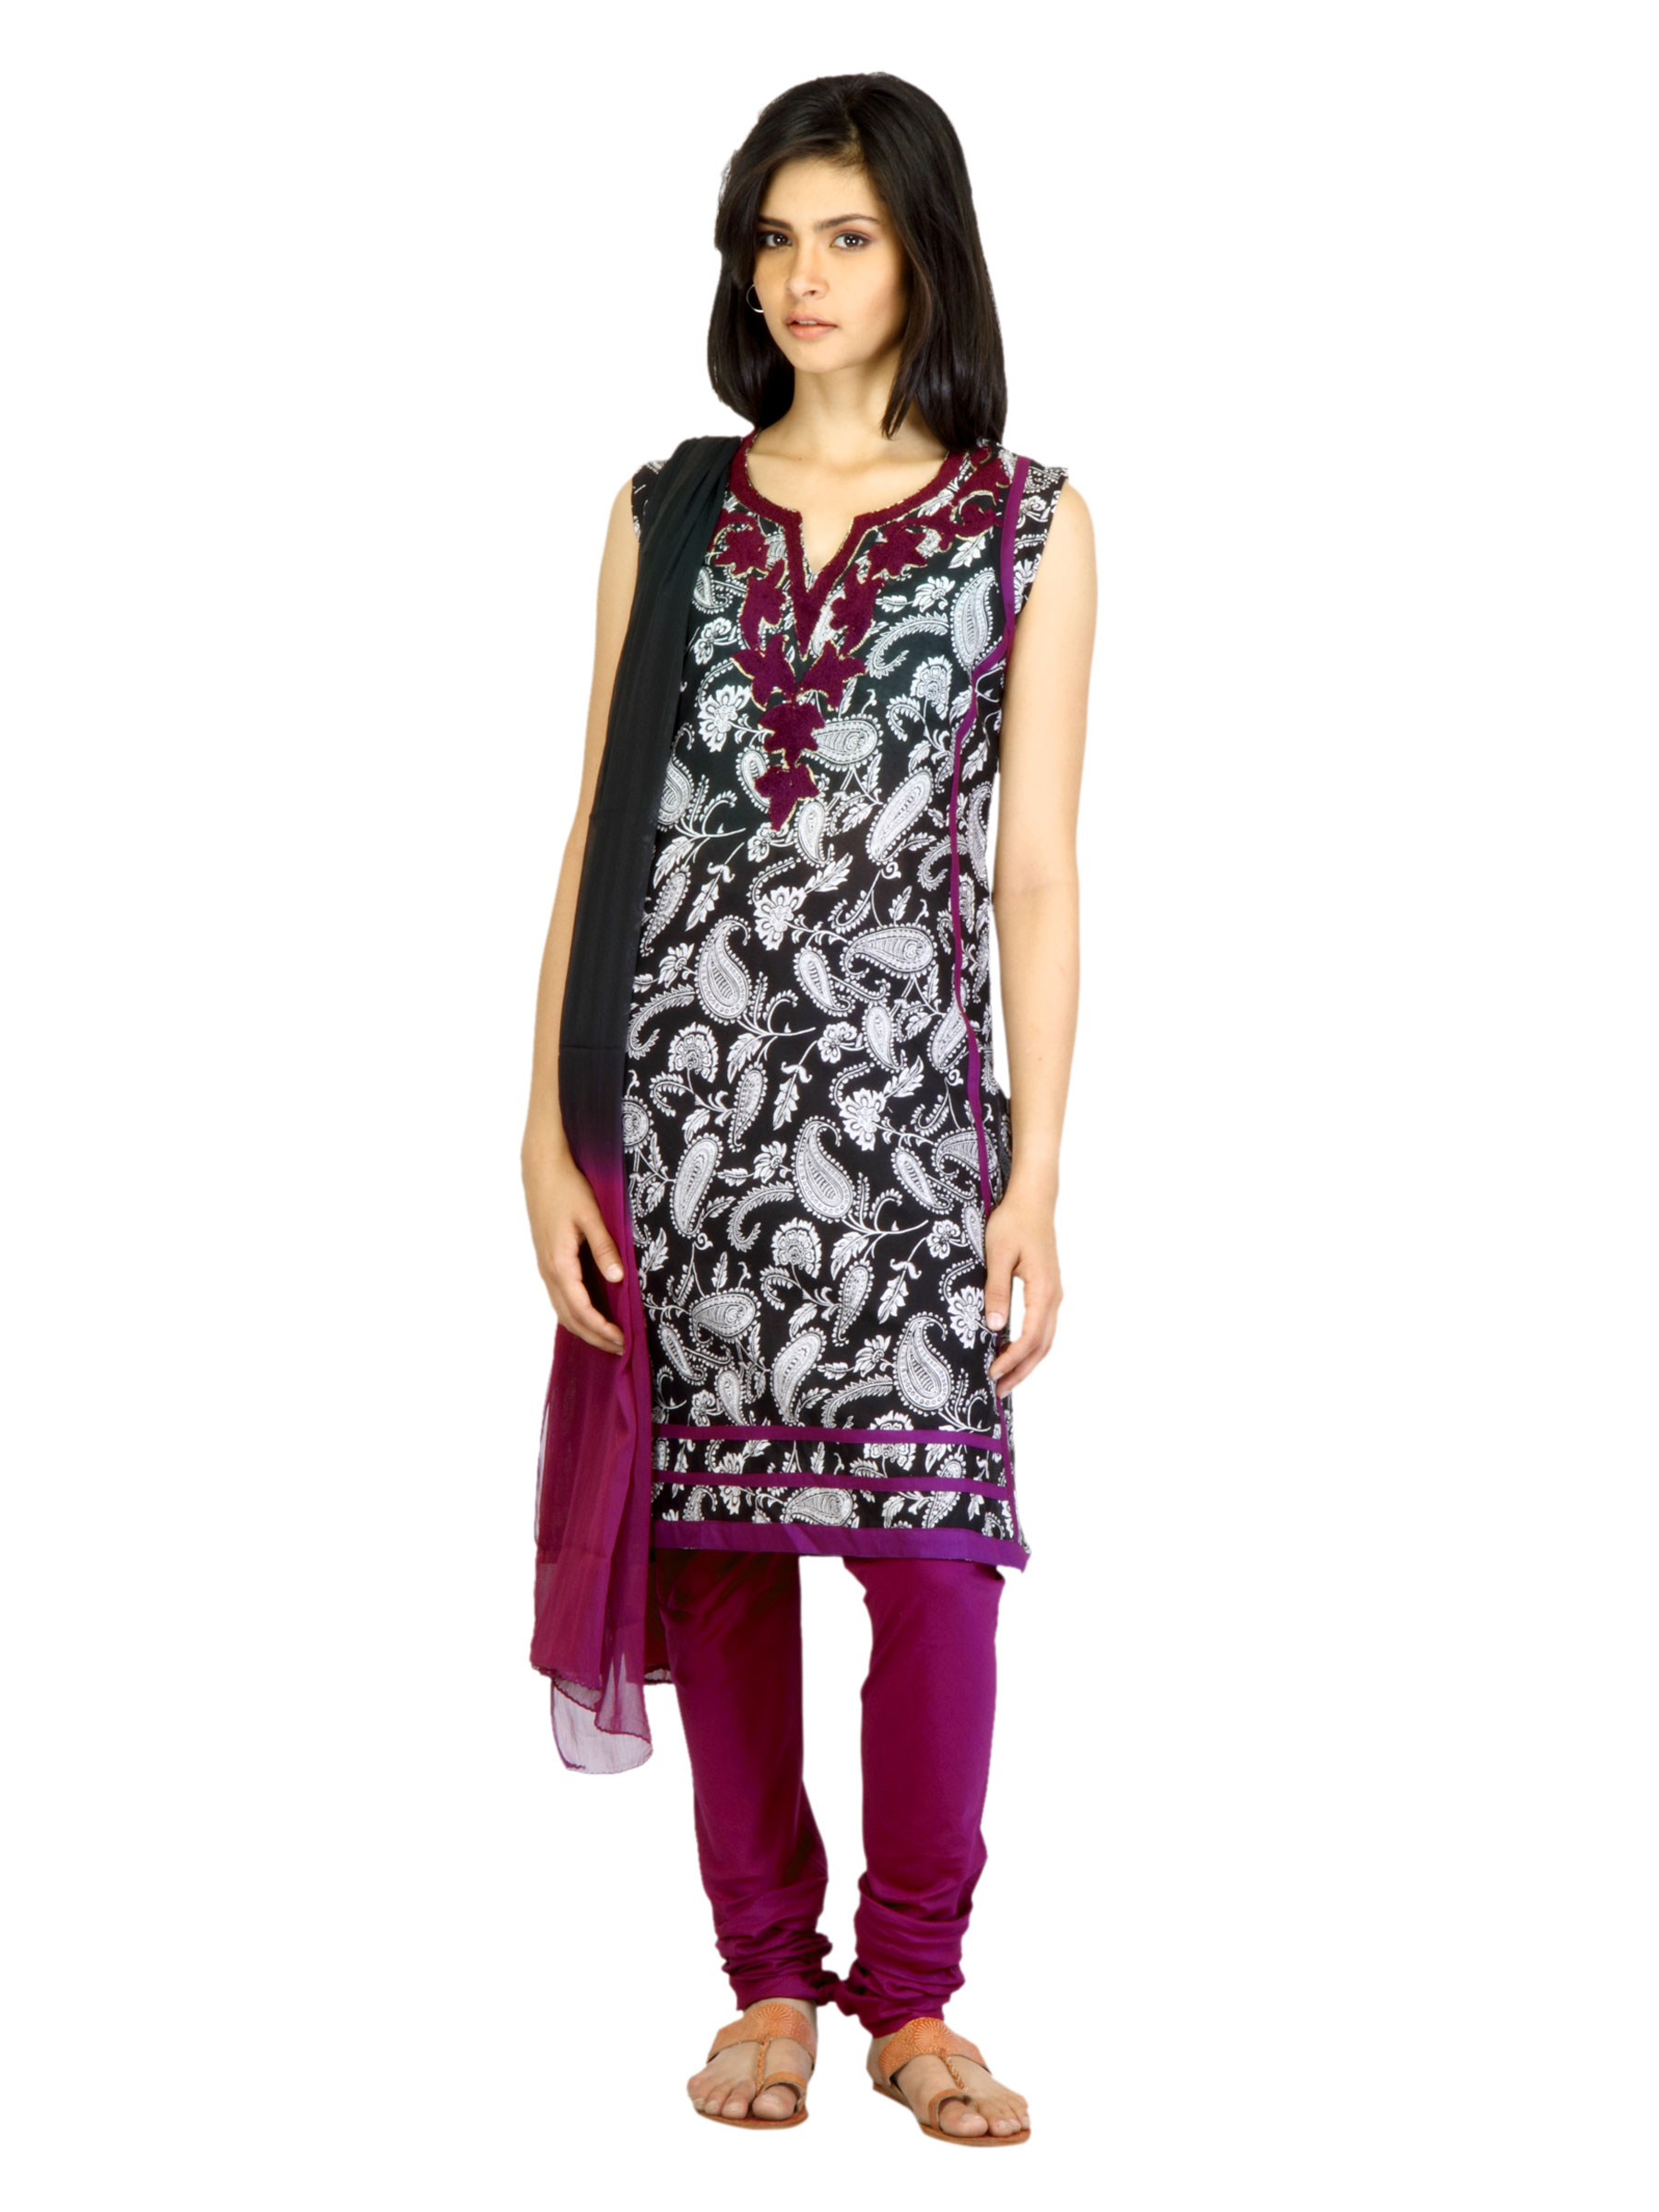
Vishudh Women Black & Purple Printed Churidar Kurta with Dupatta
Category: Apparel / Apparel Set / Kurta Sets
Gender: Women
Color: Black
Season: Fall 2011
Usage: Ethnic